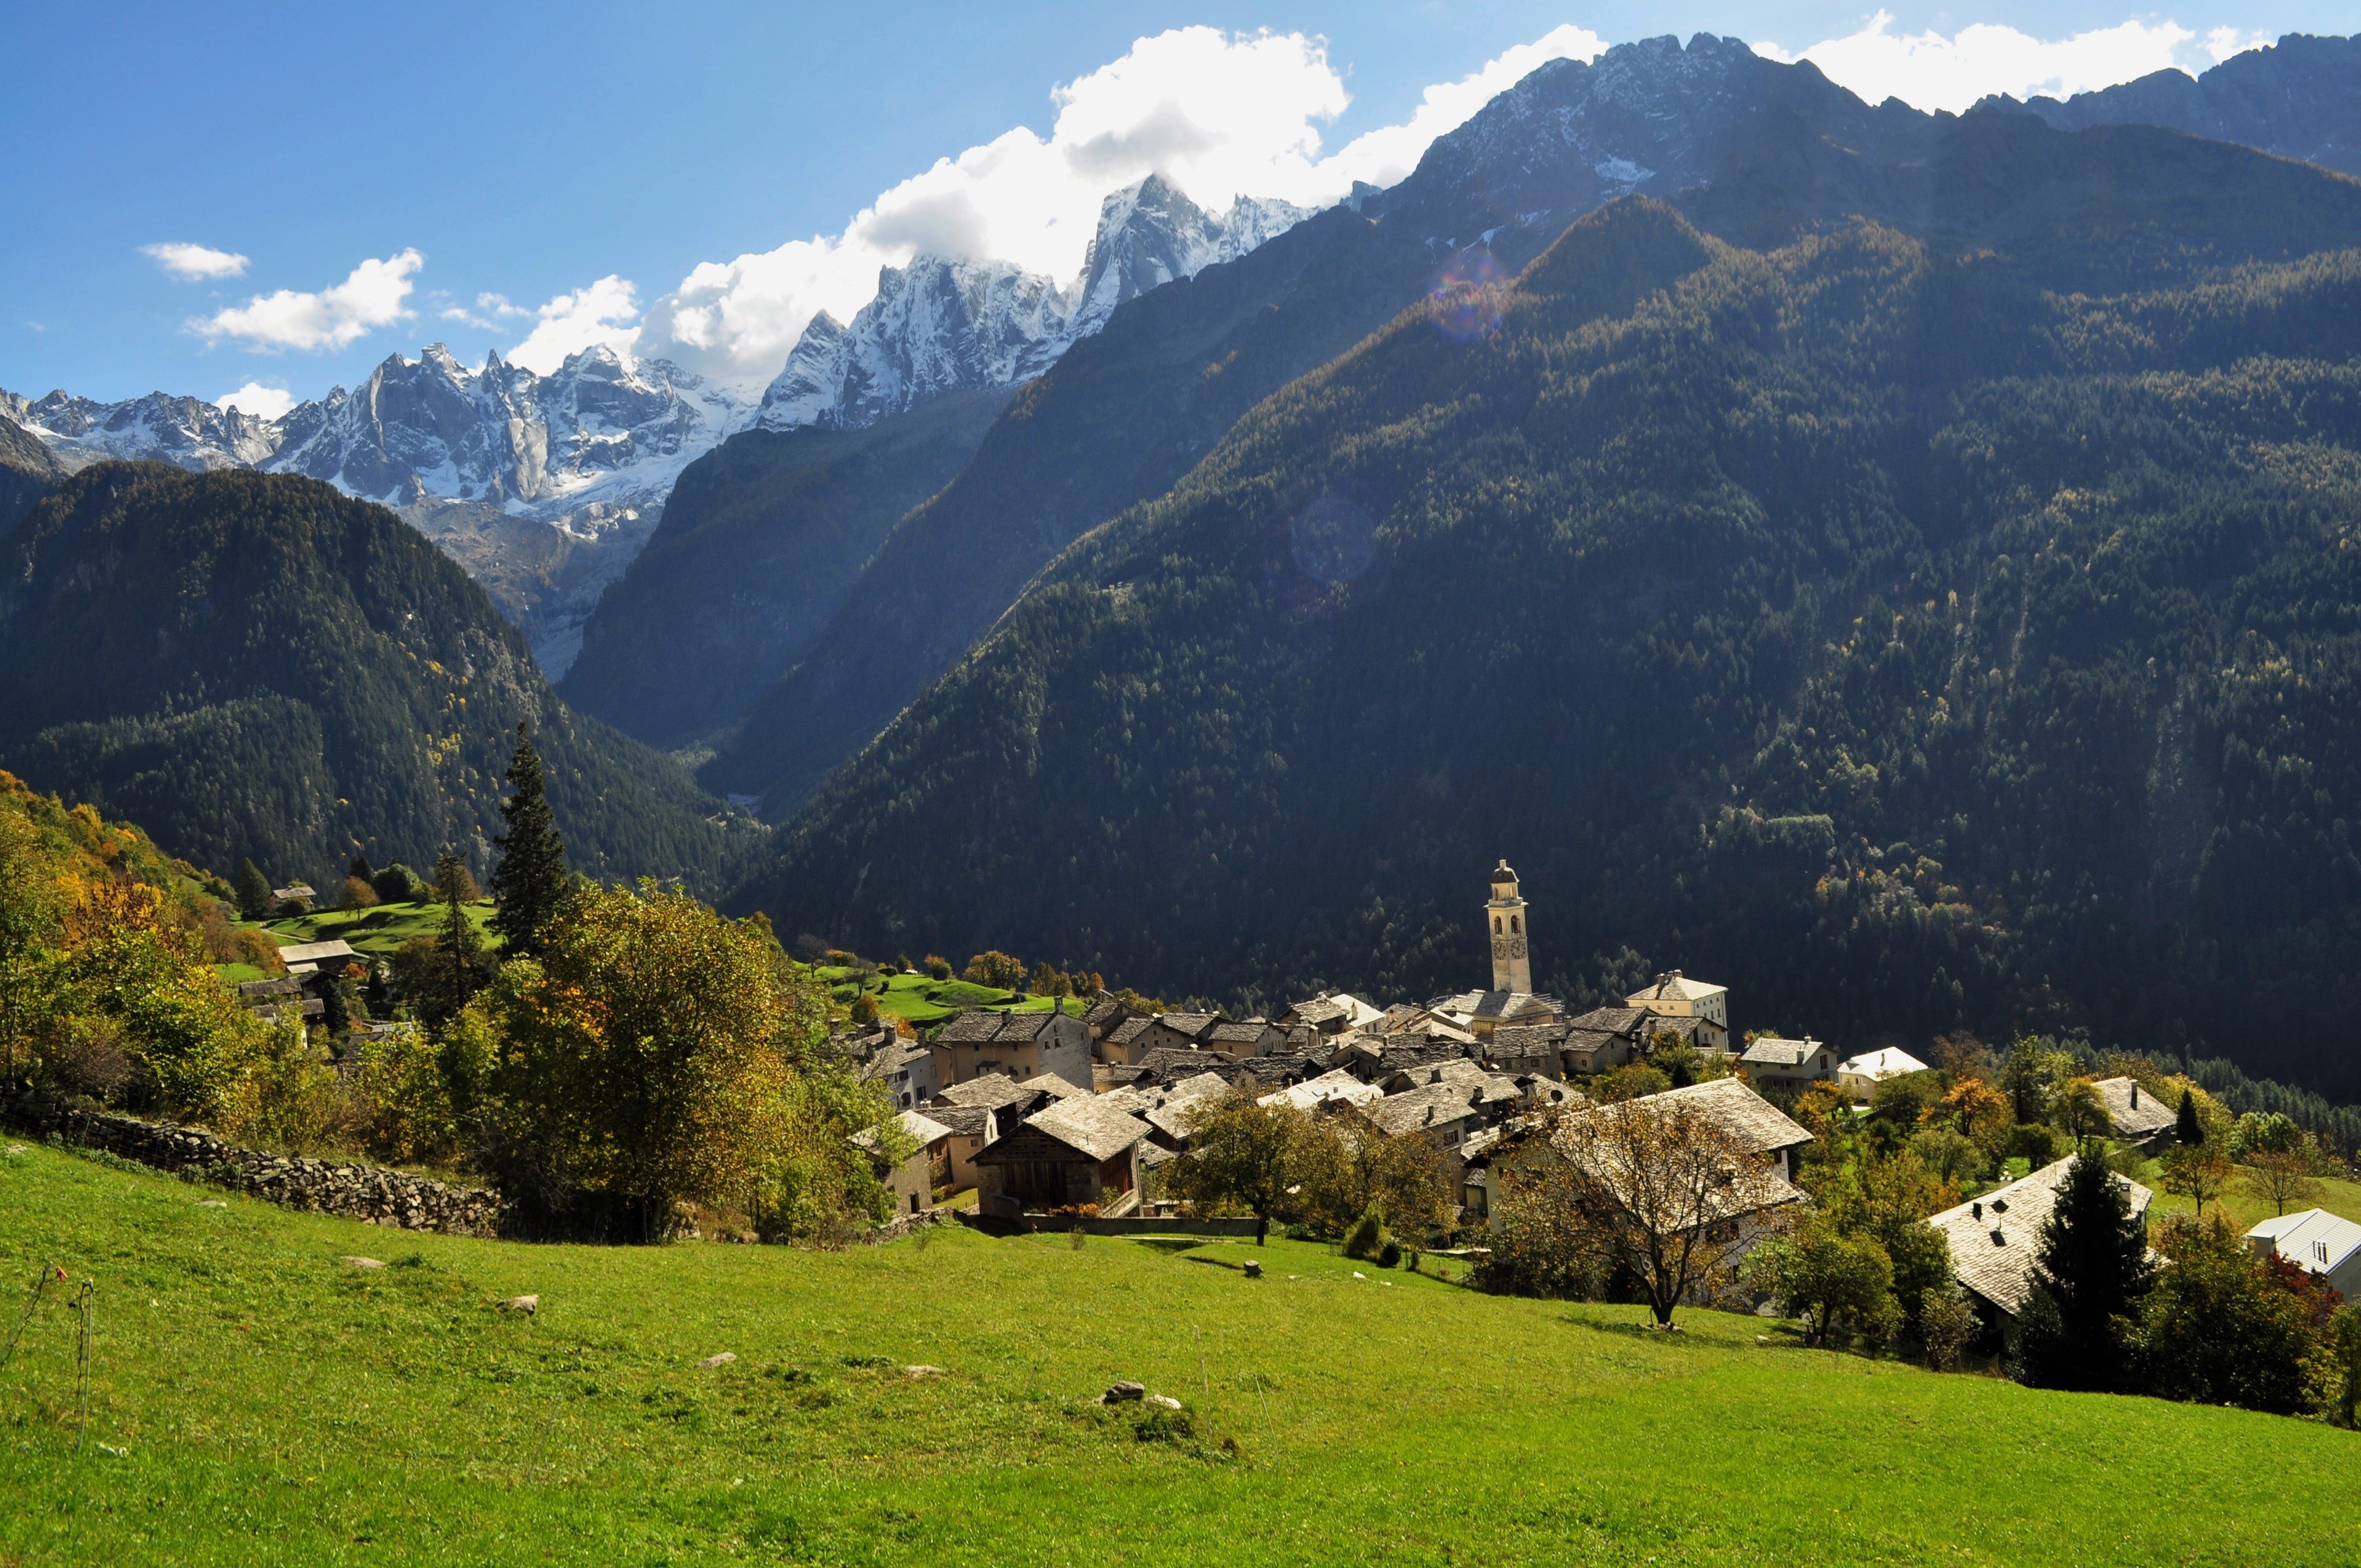
landscape, nature, wilderness, walking, mountain, hiking, meadow, hill, adventure, valley, mountain range, village, highland, ridge, alps, backpacking, plateau, fell, rural area, landform, mountain pass, soglio switzerland, soglio, swiss mountains, geographical feature, mountainous landforms